East Sheen

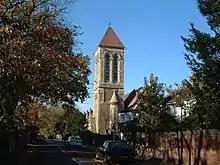
Christ Church, East Sheen

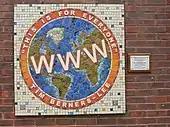
Mosaic by Sue Edkins at Sheen Lane Centre honouring Tim Berners-Lee

East Sheen lies in the ecclesiastical parish of Mortlake with East Sheen. In addition to the Parish Church of St Mary the Virgin the district has two daughter churches: Christ Church, and All Saints. Christ Church, situated near the crossroads of Christchurch Road and West Temple Sheen, was built by Arthur Blomfield on land formerly part of a farm at the entrance to Sheen Common in the 1860s. It was originally planned to be opened in April 1863; however, the tower collapsed shortly before completion and had to be rebuilt. The church was finally completed and consecrated nine months later, on 13 January 1864.